Charles L. McNary

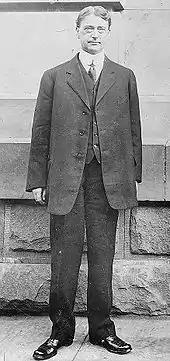
McNary as senator

In 1933, McNary was selected as the Senate Minority Leader by fellow Republicans, while the Senate was under Democratic control during the New Deal era. He remained Minority Leader for the rest of his time in office and "hovered most of the time on the periphery of the Republican left" and opposed disciplining Republican senators who supported Roosevelt. He supported many of the New Deal programs, at the beginning of Roosevelt's presidency. As World War II approached, he favored "all aid to England and France short of war". He voted to keep an arms embargo in place but supported the Lend-Lease agreement with the British in 1941 and the reinstatement of Selective Service in 1940, in preparation for military conscription of civilian men.